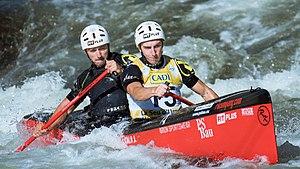
Juraj Skákala et Matúš Gewissler durant le championnat du monde 2019 de canoë de descente à La Seu d'Urgell, Espagne.